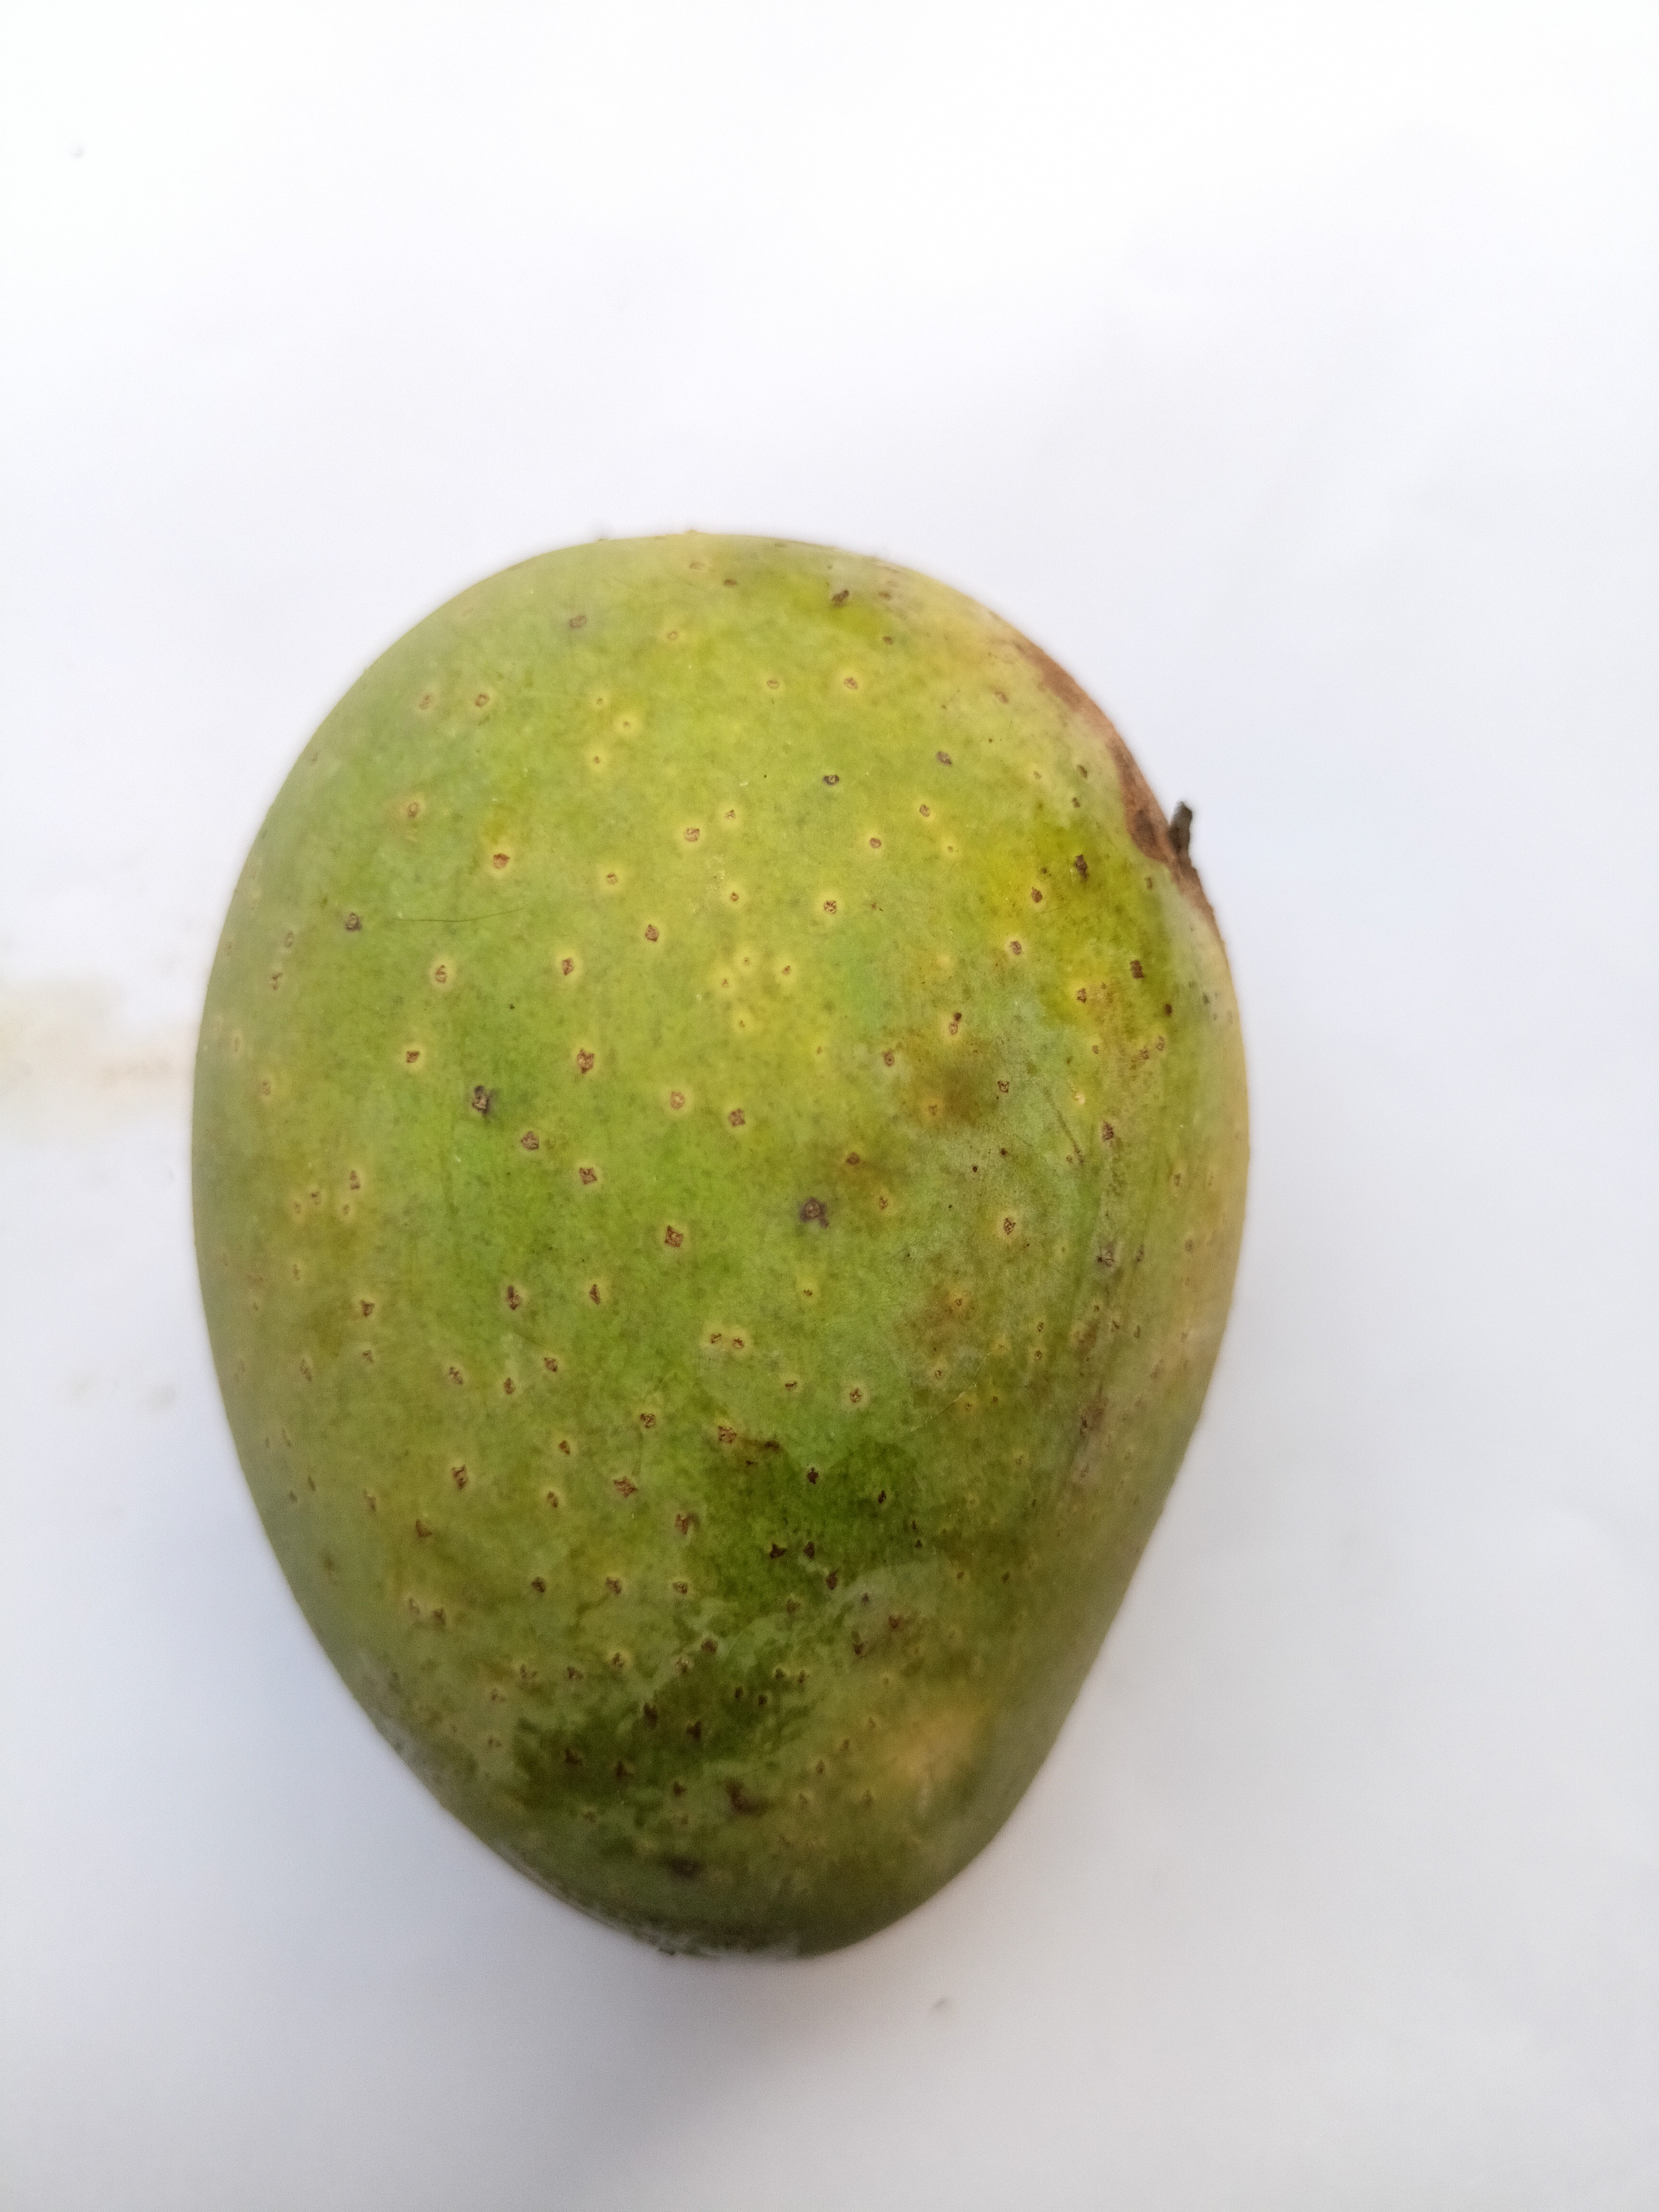
Mango variety: GopalBhog